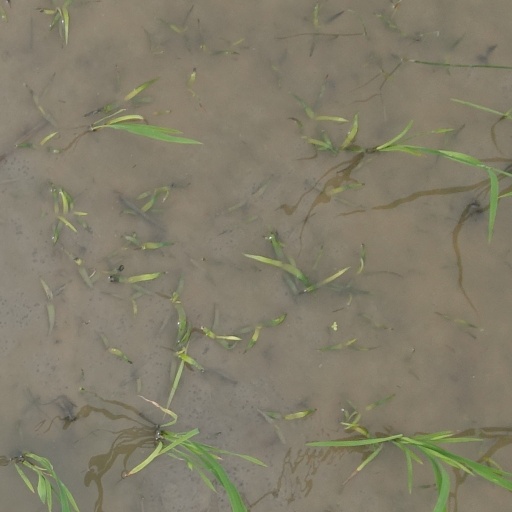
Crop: rice